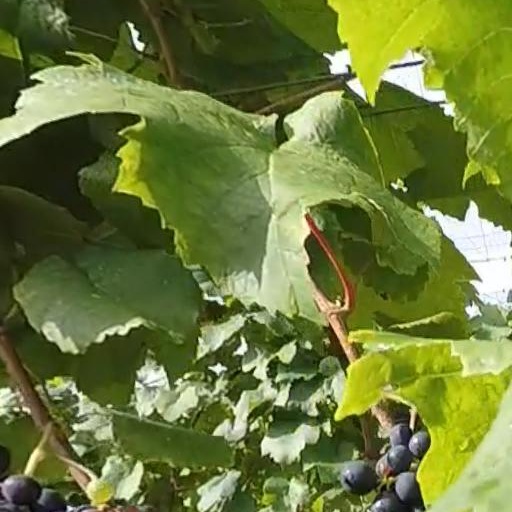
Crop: grape